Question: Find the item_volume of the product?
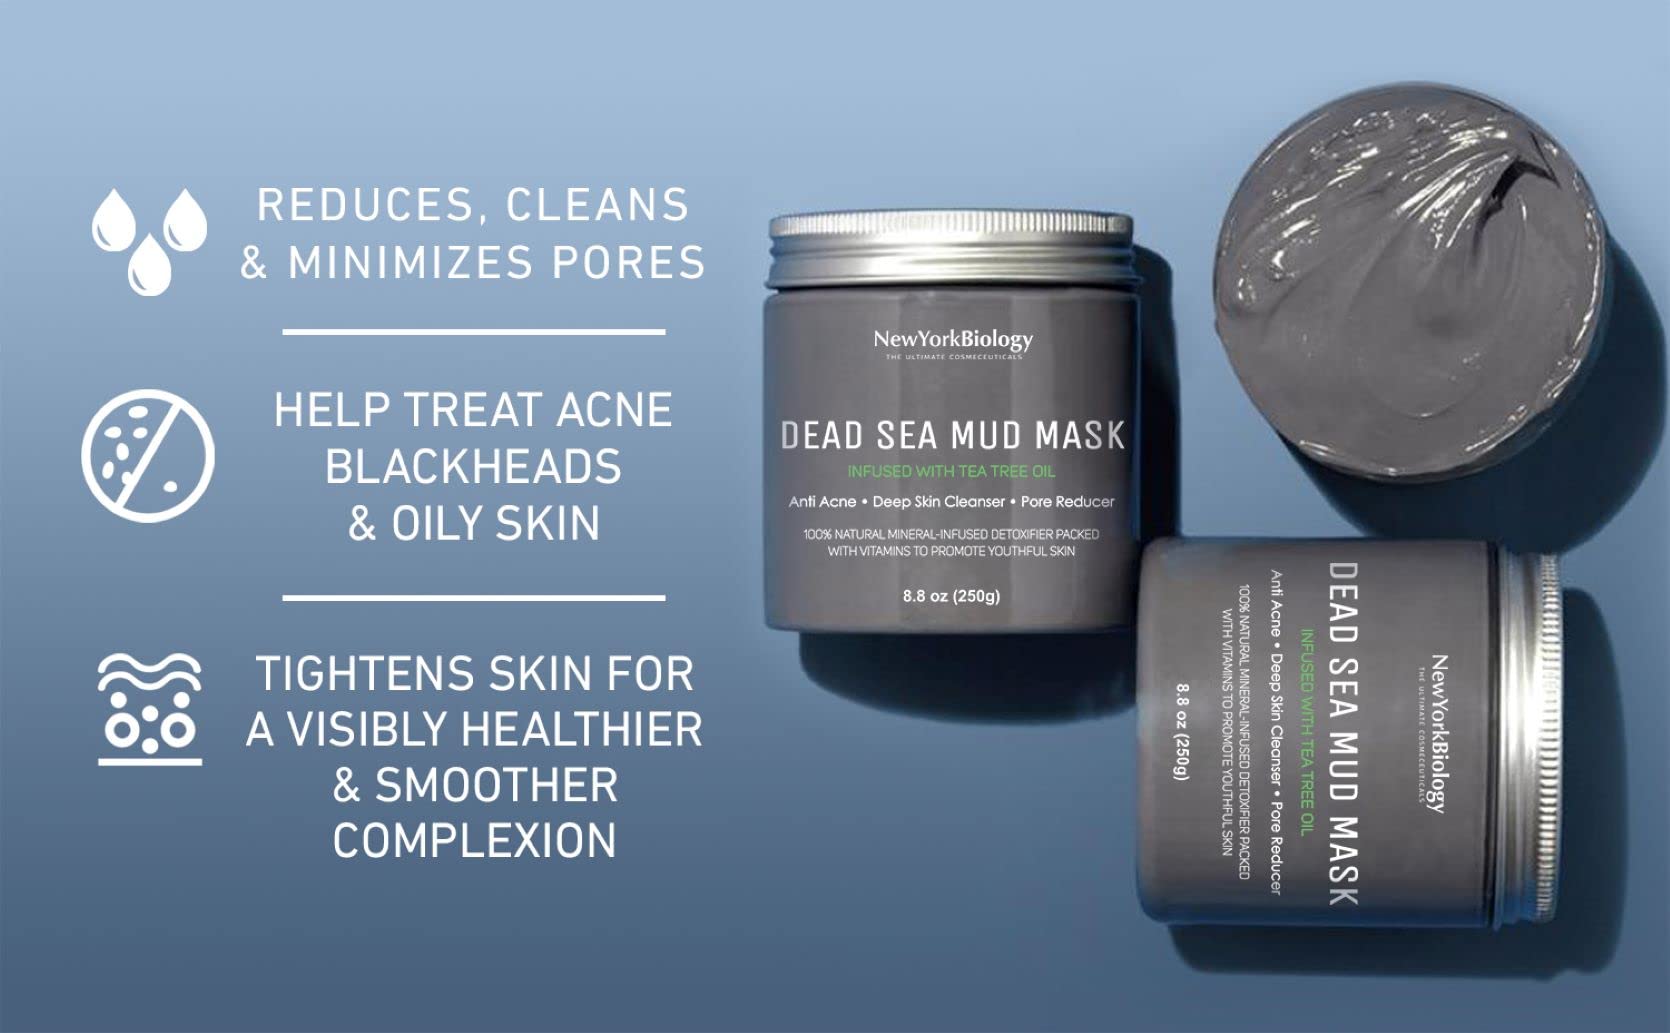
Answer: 8.8 ounce